Northwest Indiana

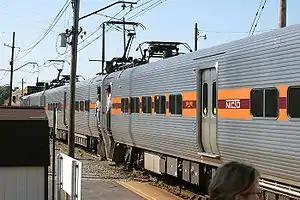
South Shore Train at Dune Park Station

Northwest Indiana, nicknamed "The Region" after the Calumet Region, is an unofficial region of northern Indiana, United States that is located at the northwestern corner of the state. Though there is no official definition of the region, it is based on the Gary, Indiana Metropolitan Division, which comprises Jasper, Lake, Porter and Newton counties in Indiana, and the Michigan City-La Porte, IN Metropolitan Statistic Area, which comprises LaPorte, with unofficial definitions also including Starke and Pulaski counties. This region neighbors Lake Michigan and parts of it are in the Chicago metropolitan area. According to the 2020 census, the largest definition of Northwest Indiana has a population of 866,965 and is the state's second largest urban area after the Indianapolis Metropolitan Area. It is also the home of the Indiana Dunes, parts of which have been preserved through conservation efforts. The town of Ogden Dunes houses the Hour Glass, a museum showcasing the ecological and conservation efforts of O. D. Frank.